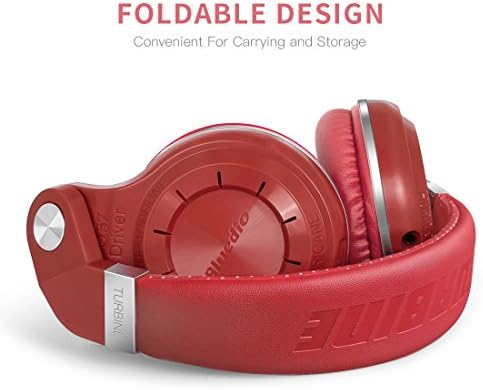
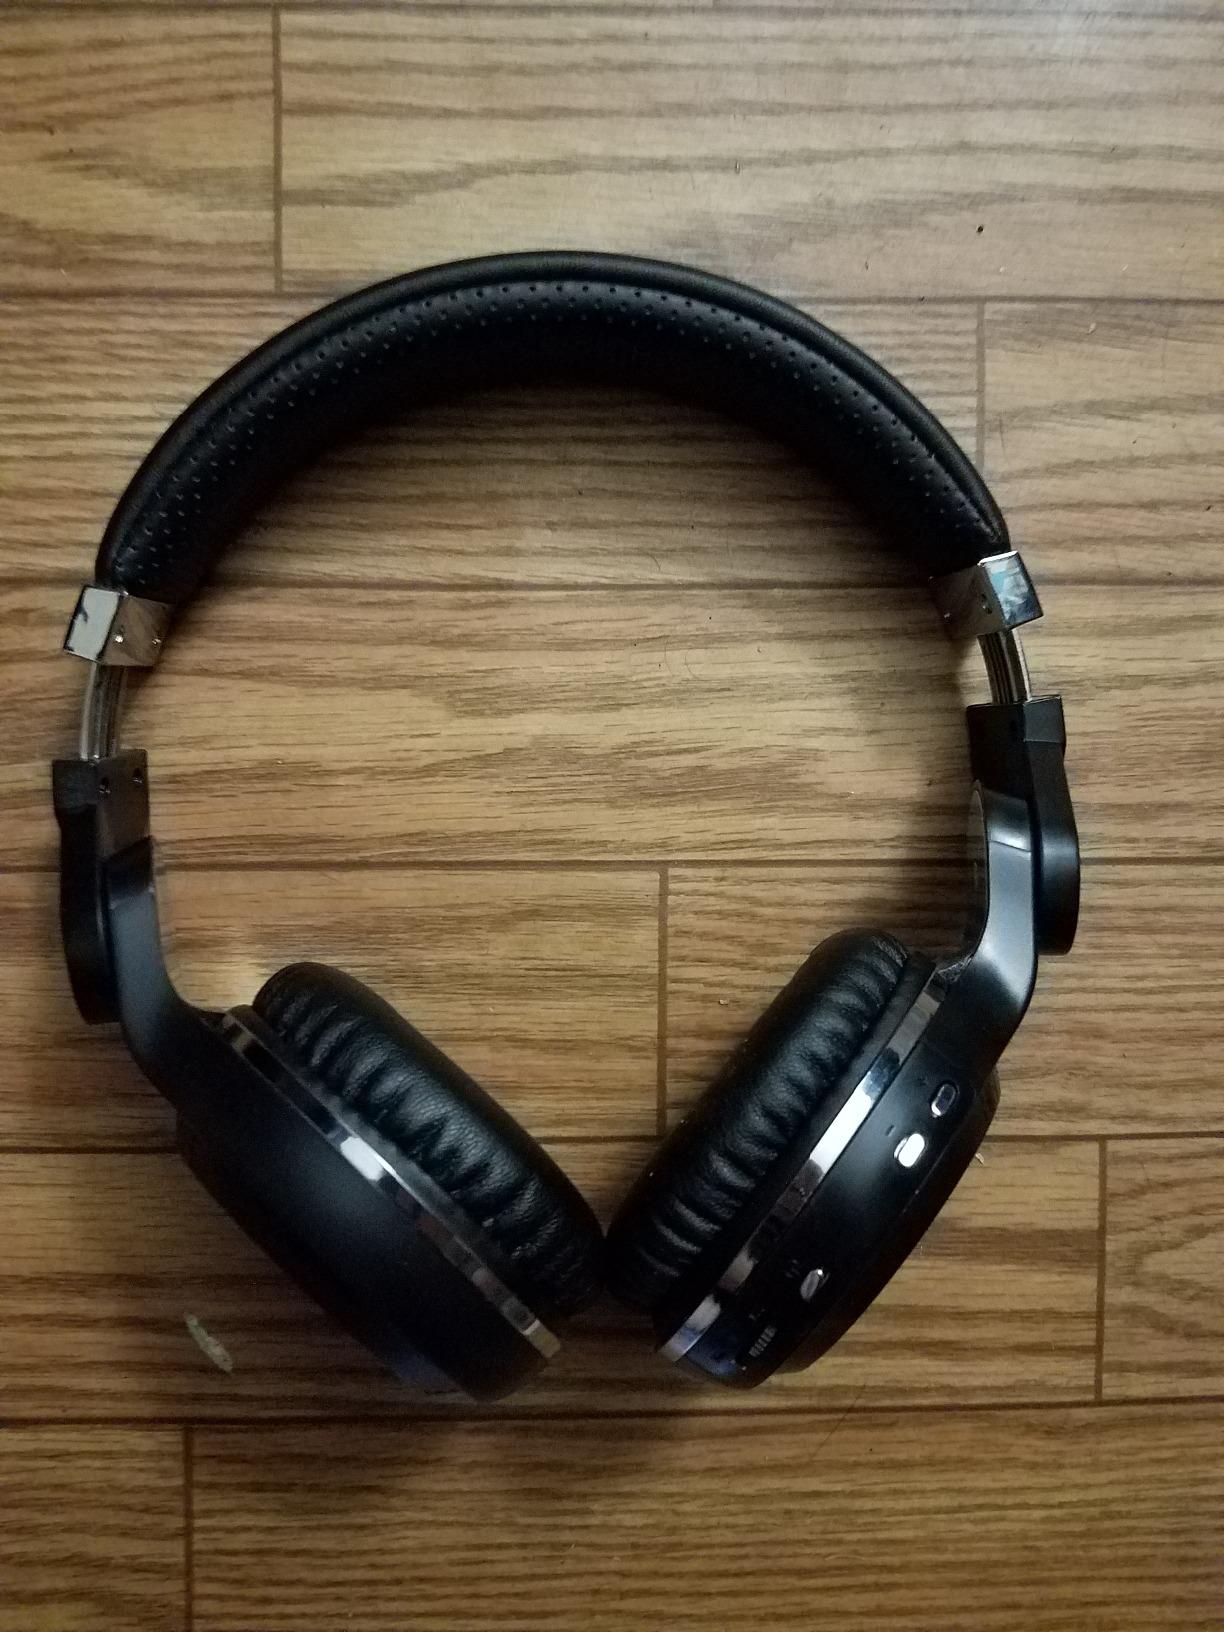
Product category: headphones
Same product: no